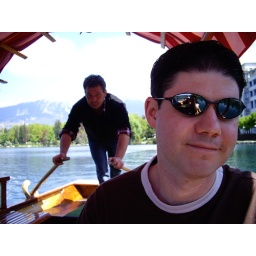
on the boat to the island in the middle of the lake